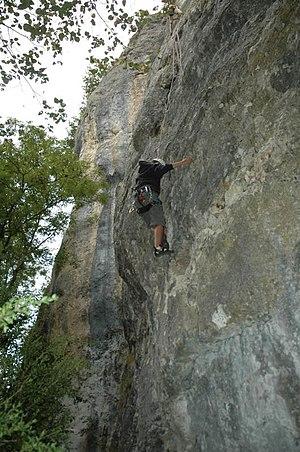
Secteur Dièdre St Loup